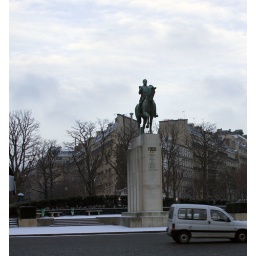
Taken over bus window